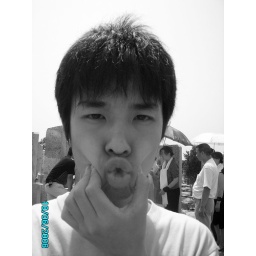
pig in the house